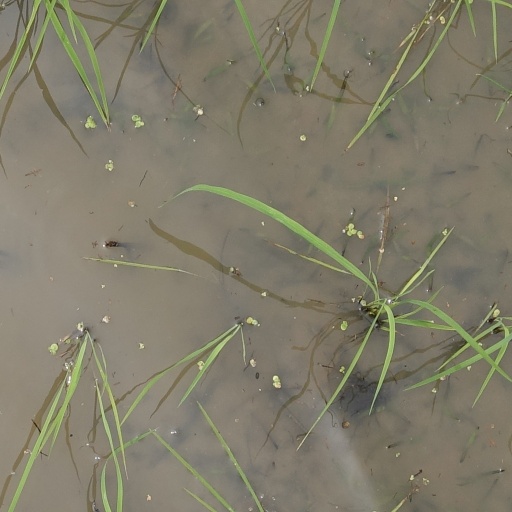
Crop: rice